Eberhard Diepgen

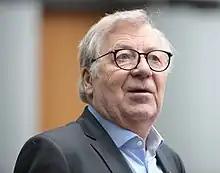
Diepgen in 2023

Eberhard Diepgen (born 13 November 1941) is a German lawyer and politician who served as Mayor of West Berlin from 1984 to 1989 and again as Mayor of (united) Berlin, from 1991 until 2001, as member of the Christian Democratic Union (CDU).